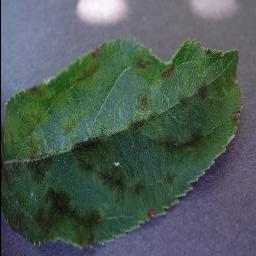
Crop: apple
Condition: scab